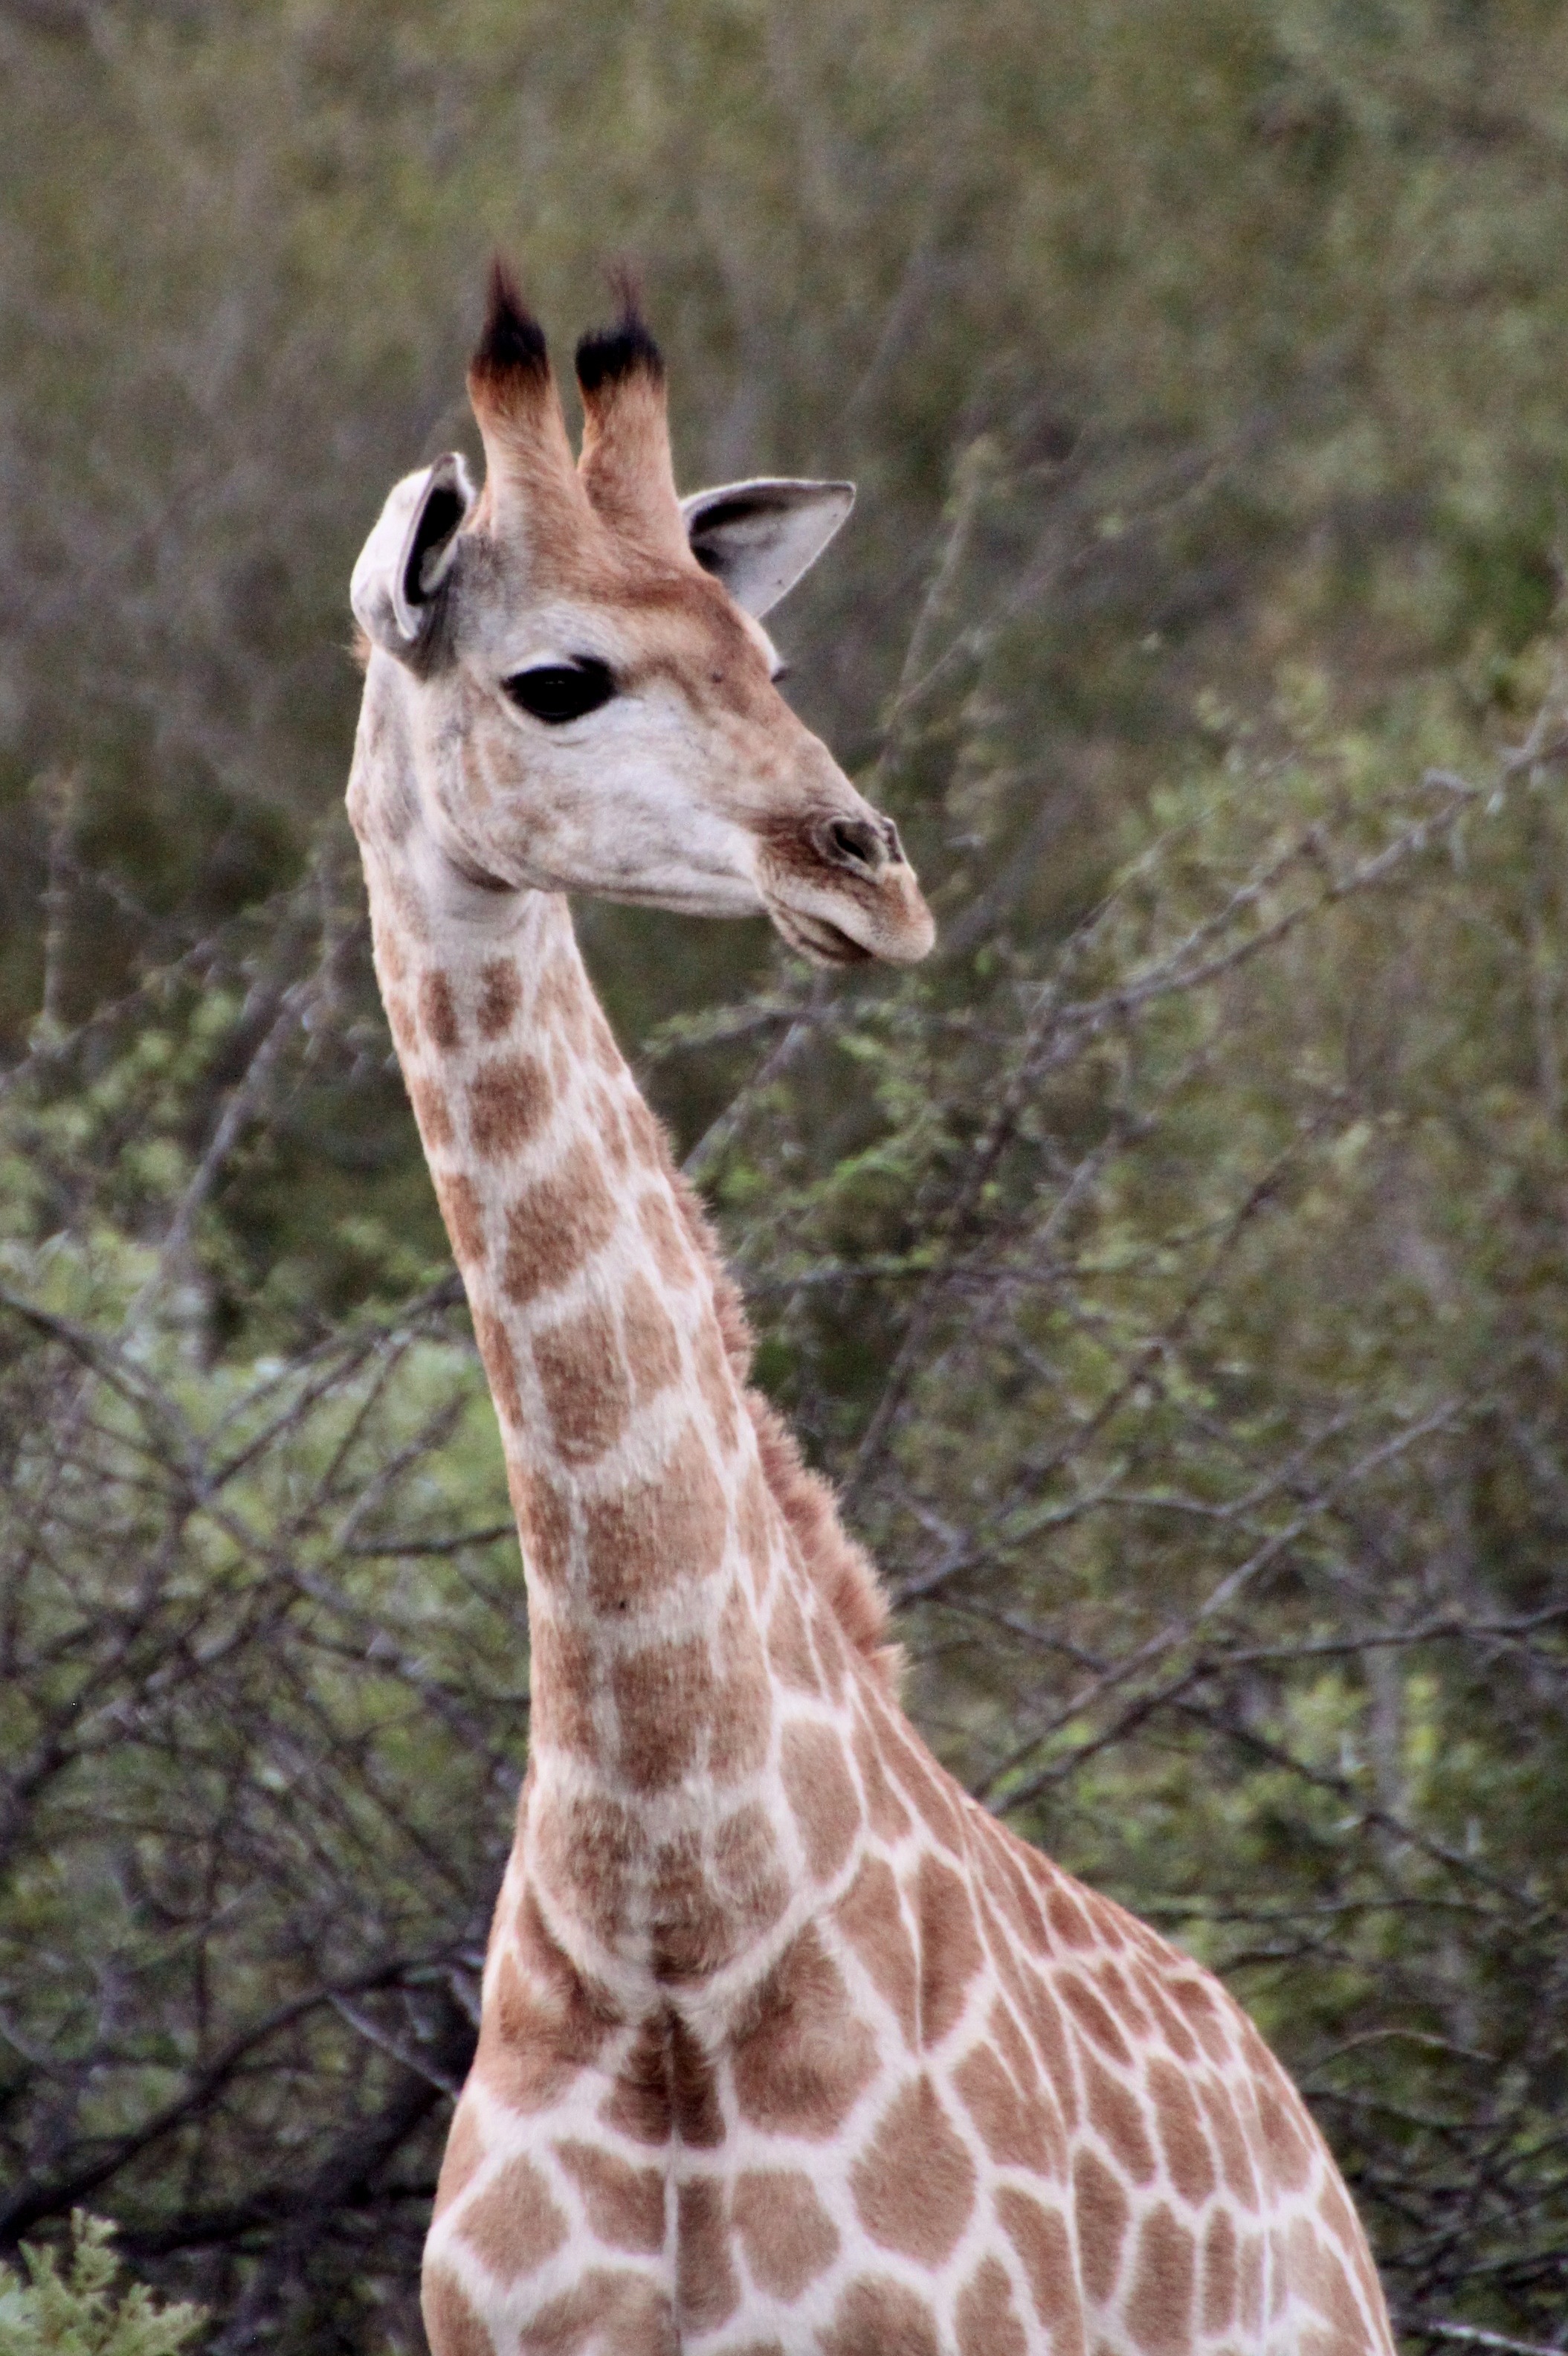
nature, view, animal, wildlife, zoo, fur, portrait, africa, mammal, close, fauna, wild animal, giraffe, neck, animals, head, vertebrate, animal world, safari, wildlife photography, south africa, animal portrait, head drawing, giraffidae, free photo